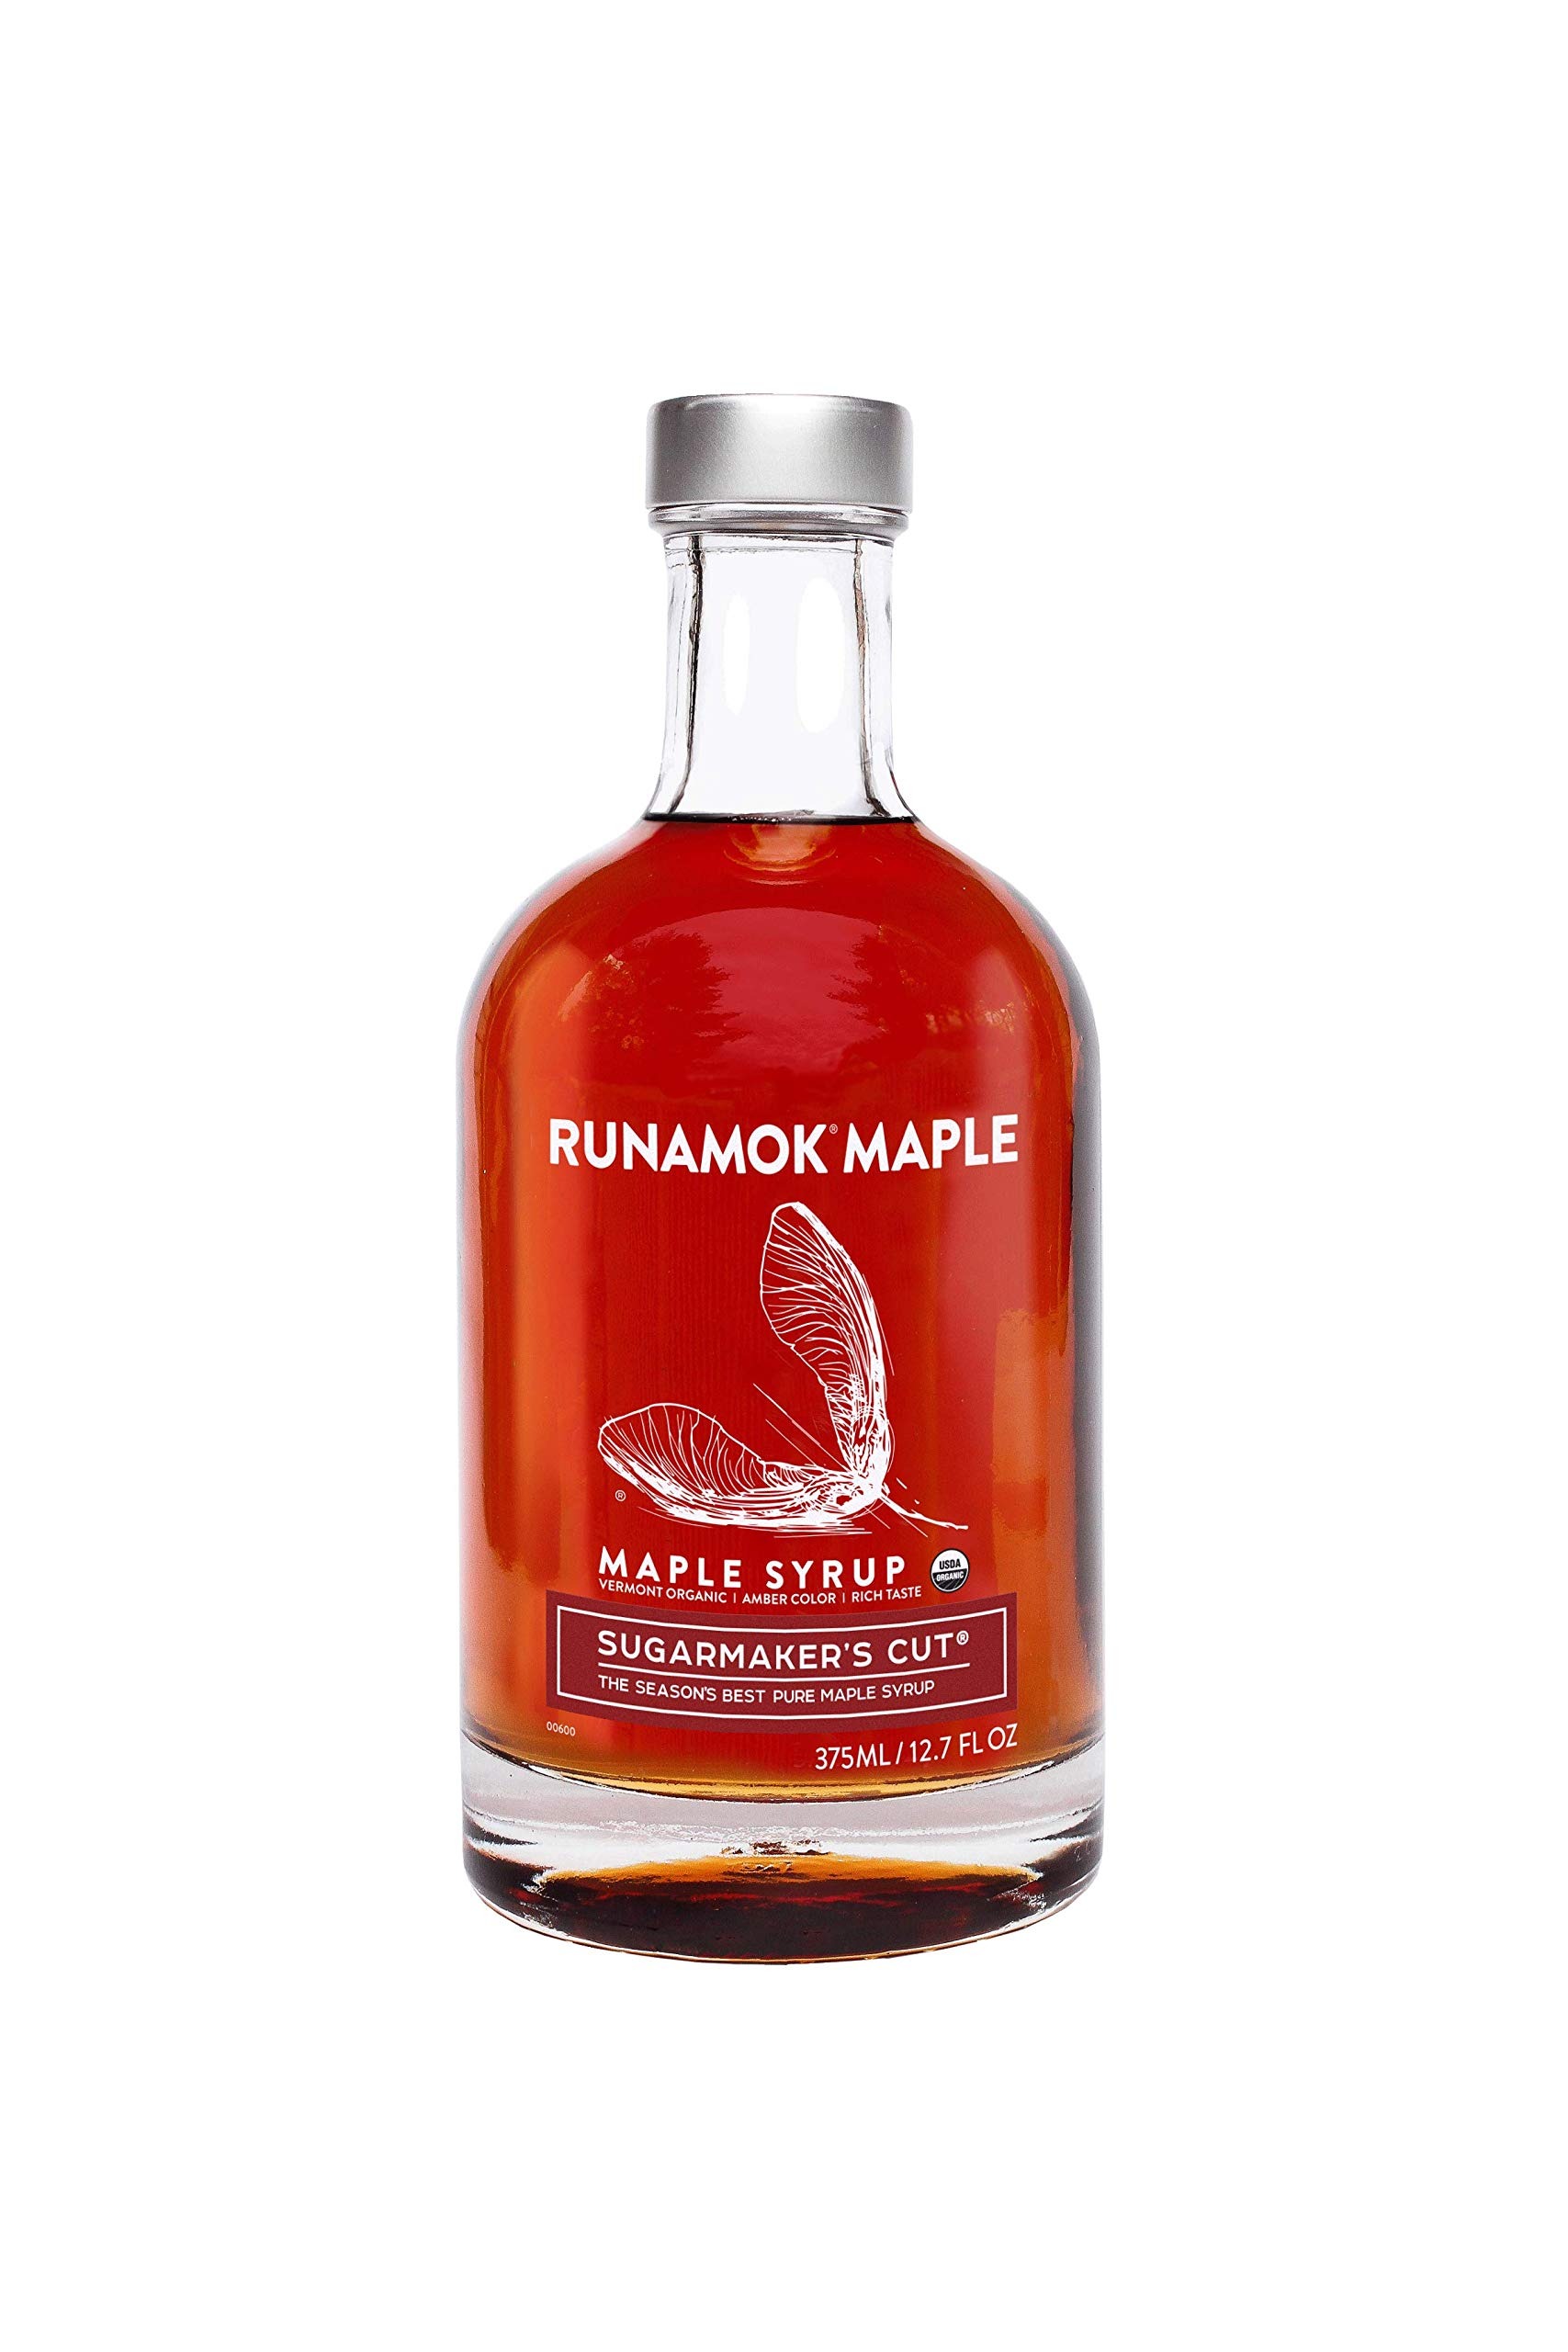
Item Name: Runamok Maple Syrup Organic Sugarmaker's Cut - Grade A Vermont Maple Syrup, Amber Color, Rich Taste | Pure Organic Maple Syrup & 100% Natural | Classic Breakfast & Pancake Syrup | 12.68 Fl Oz (375mL)
Bullet Point 1: 🍁 Pure Perfection: Experience the Sugarmaker's Cut - our finest, Grade A, Amber Color, Rich Taste Real Maple Syrup. It's 100% natural, organic, and the best of the season.
Bullet Point 2: 🍸 Versatile Delight: Not just for breakfast! Our syrup is a natural sweetener that's perfect for cocktails, savory dishes, and of course, Syrup for Pancakes and Waffles.
Bullet Point 3: 🎁 Premium Packaging: Our Maple Syrup Sugar Free (meaning no refined sugar or added sugar) comes in a beautiful, gift-worthy glass bottle. It's not just syrup, it's a taste of Vermont you can share.
Bullet Point 4: 🌳 Family Crafted: Partnering with family-owned sugarmakers across Vermont, we bring you the State of Vermont Pure Maple Syrup that's truly a cut above the rest.
Bullet Point 5: 🌞 Eco-Friendly: Savor the natural sweetness of our Organic Syrup, free from refined or added sugar. Produced in a 100% solar-powered facility, certified organic and Bird Friendly by the National Audubon Society.
Product Description: Runamok Sugarmaker's Cut Maple Syrup At Runamok we take rich amber grade A maple syrup, and encourage our customers to bring this alternative natural sweetener beyond the breakfast table. This is the very best organic maple syrup of the season. We taste each run and when the flavor is at its peak our sugarmaker sets it aside with a note: ‘Reserve for Sugarmaker’s Cut’. Classic and traditional, this pure maple syrup has always been what we give to our friends, our family and ‘those in the know.’ Now we offer it to you. While pure, organic maple syrup is a classic topper on pancakes and waffles, it can also be used in a wide variety of dishes both sweet and savory. Supplied in a premium glass bottle to maintain the depth of flavor and color for as long as you need it, this organic maple syrup is packed full of natural Vermont flavor from authentic sugar or red maple sap, and it’s vegan, GMO free, gluten free, and contains no added preservatives. Add a bottle of Runamok grade A maple syrup to your pantry, or send a sweet and pure maple syrup gift to a friend! Runamok Maple Syrup At Runamok, we offer high-quality, premium, pure maple syrup that is not only delicious, but is environmentally and socially conscious as well. We have a 1,000 acre sugarbush in Cambridge, Vermont that is certified organic and certified bird friendly by Audubon Vermont and we partner with family sugarmakers across the state to acquire the maple syrup
Value: 12.7
Unit: Fl Oz

Price: 33.44